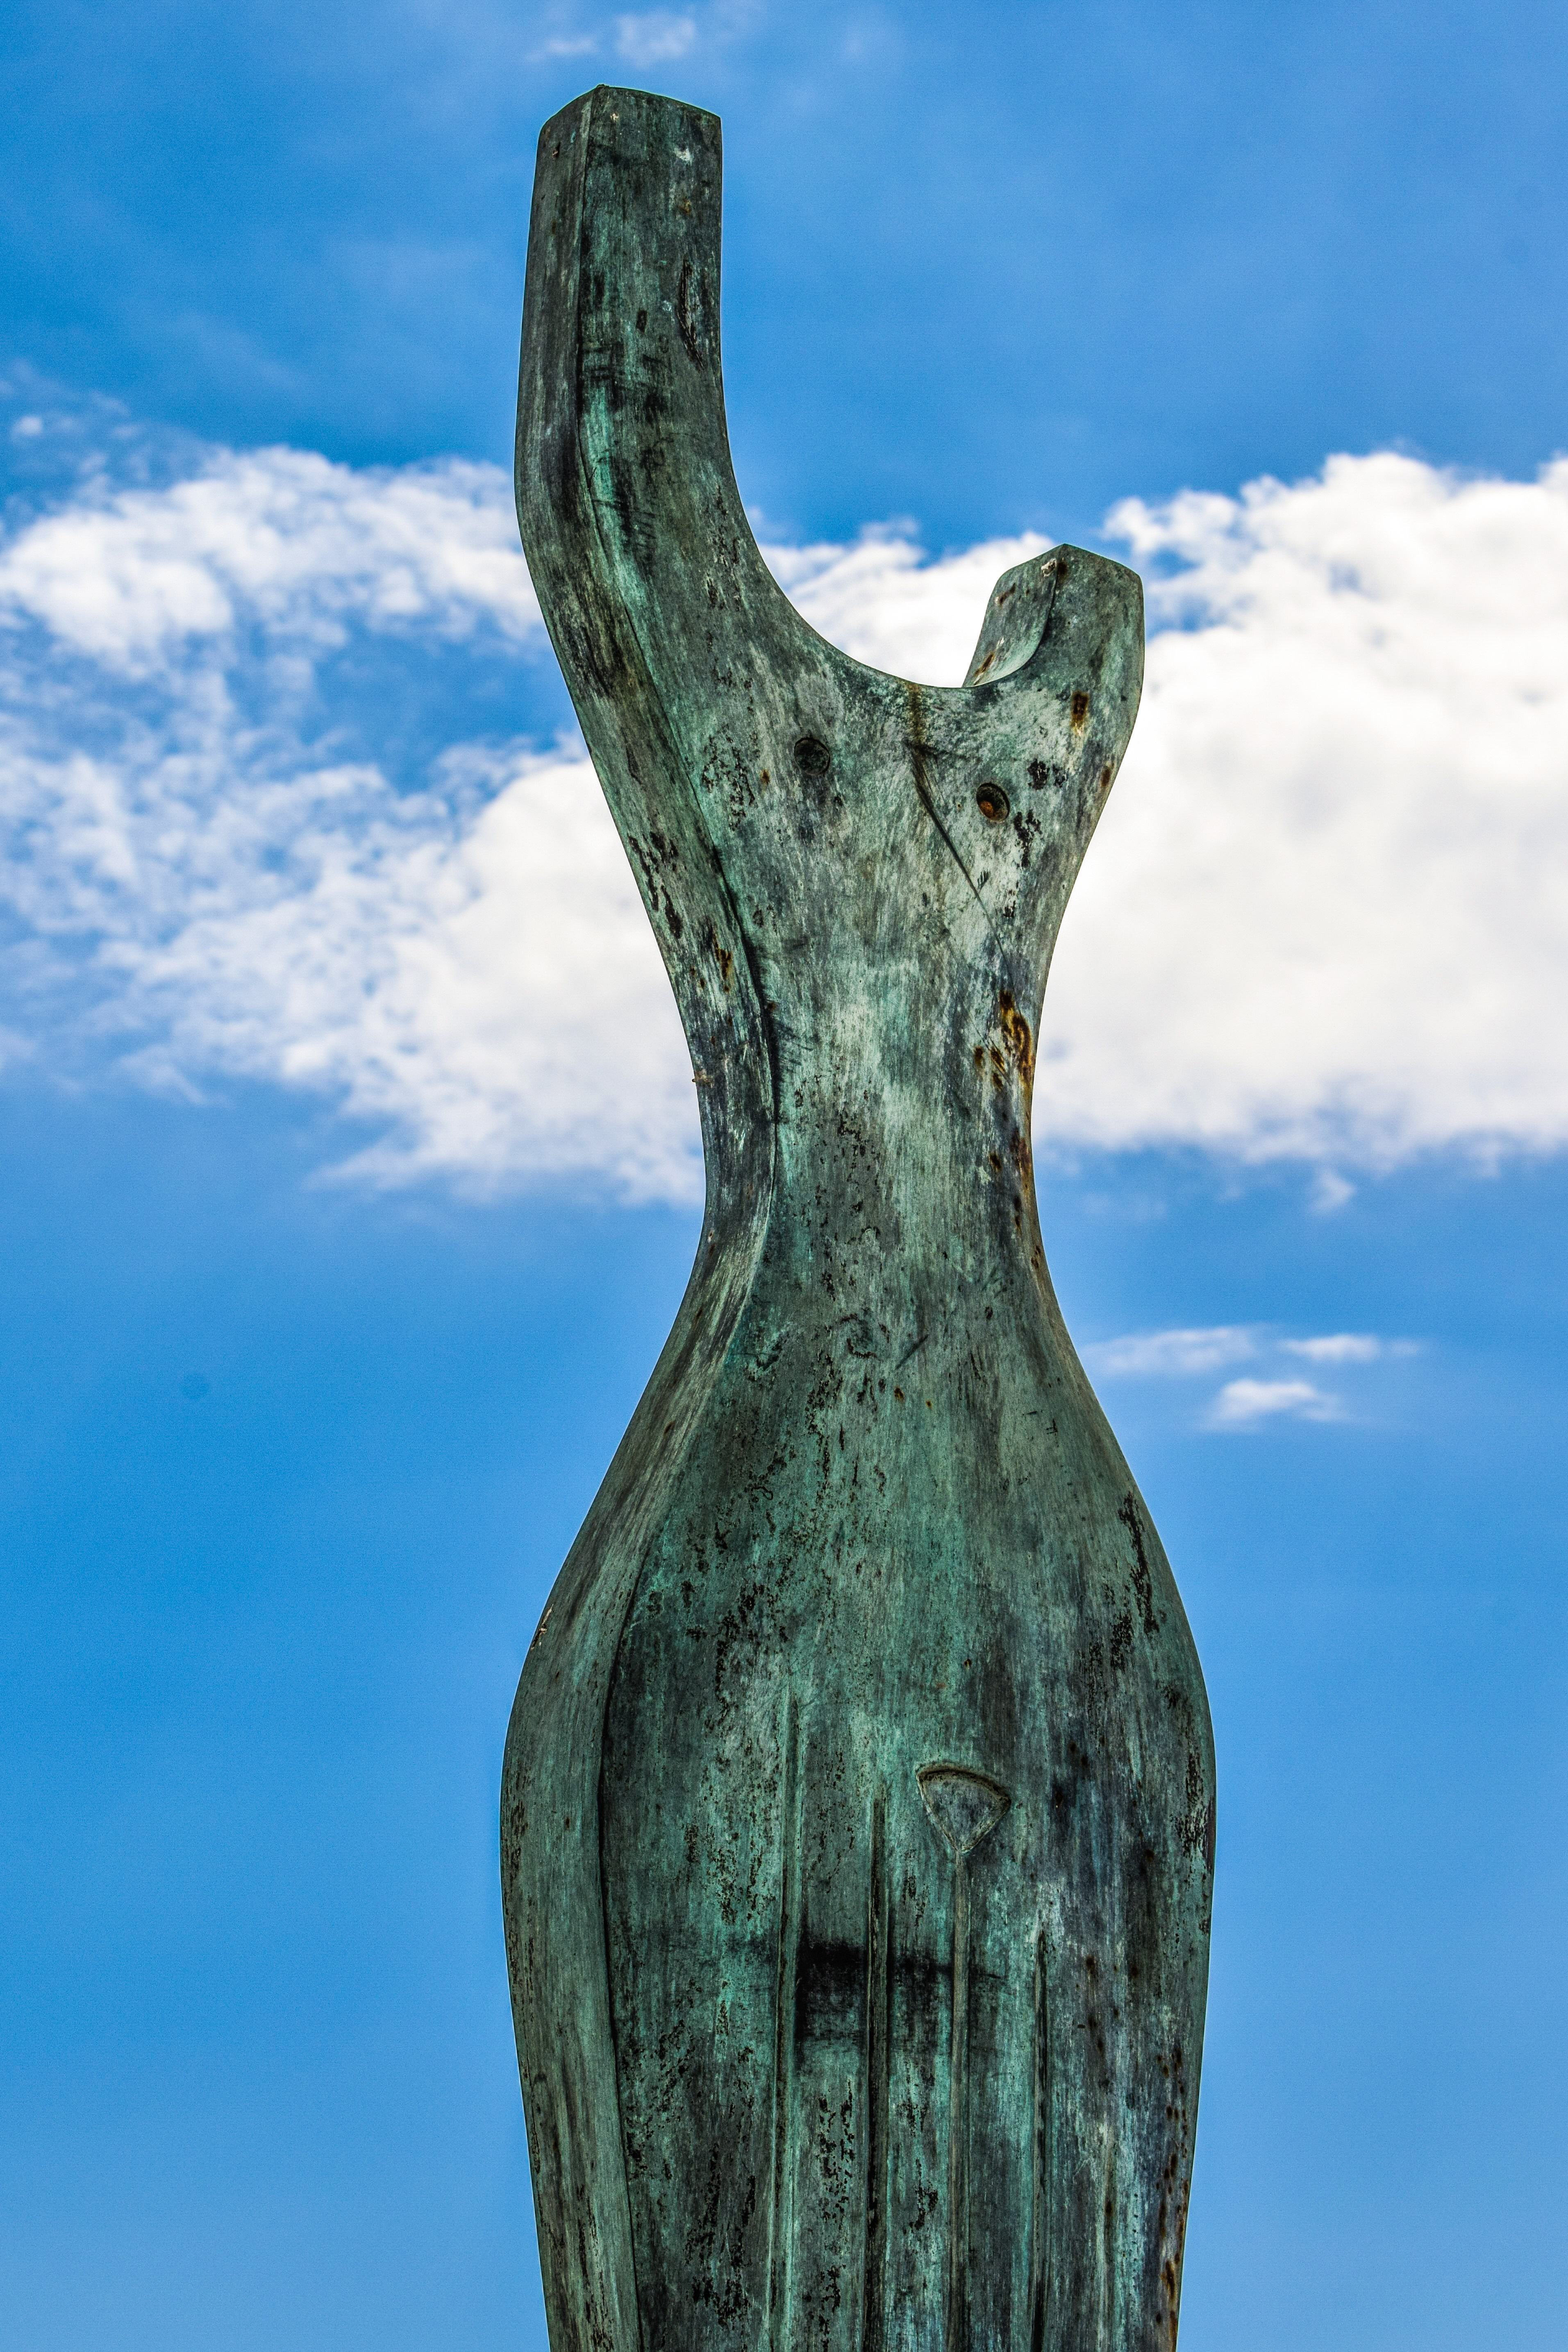
tree, rock, wood, woman, monument, female, statue, reflection, blue, sculpture, art, body, cyprus, monolith, ayia napa, ancient history